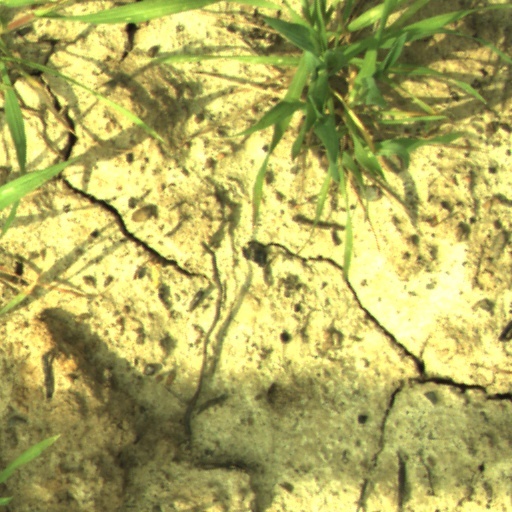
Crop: wheat